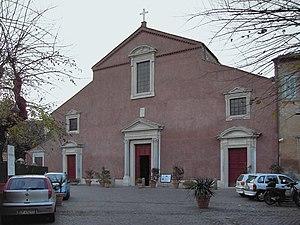
La basilique San Pancrazio est un lieu de culte situé sur le Janicule, dans le quartier de Monteverde à Rome en Italie. Construite sur les catacombes de Pancrace de Rome, la basilique lui est dédiée.